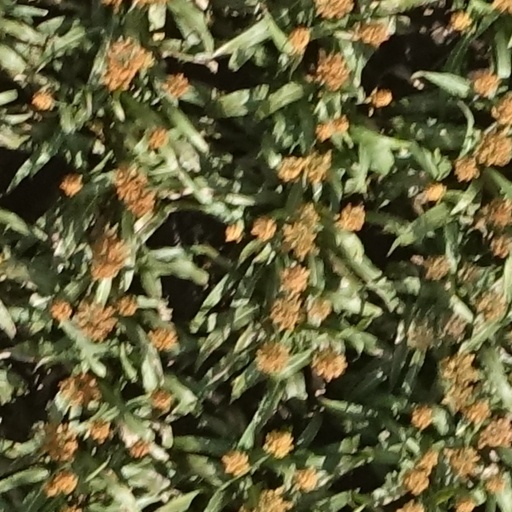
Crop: sorghum